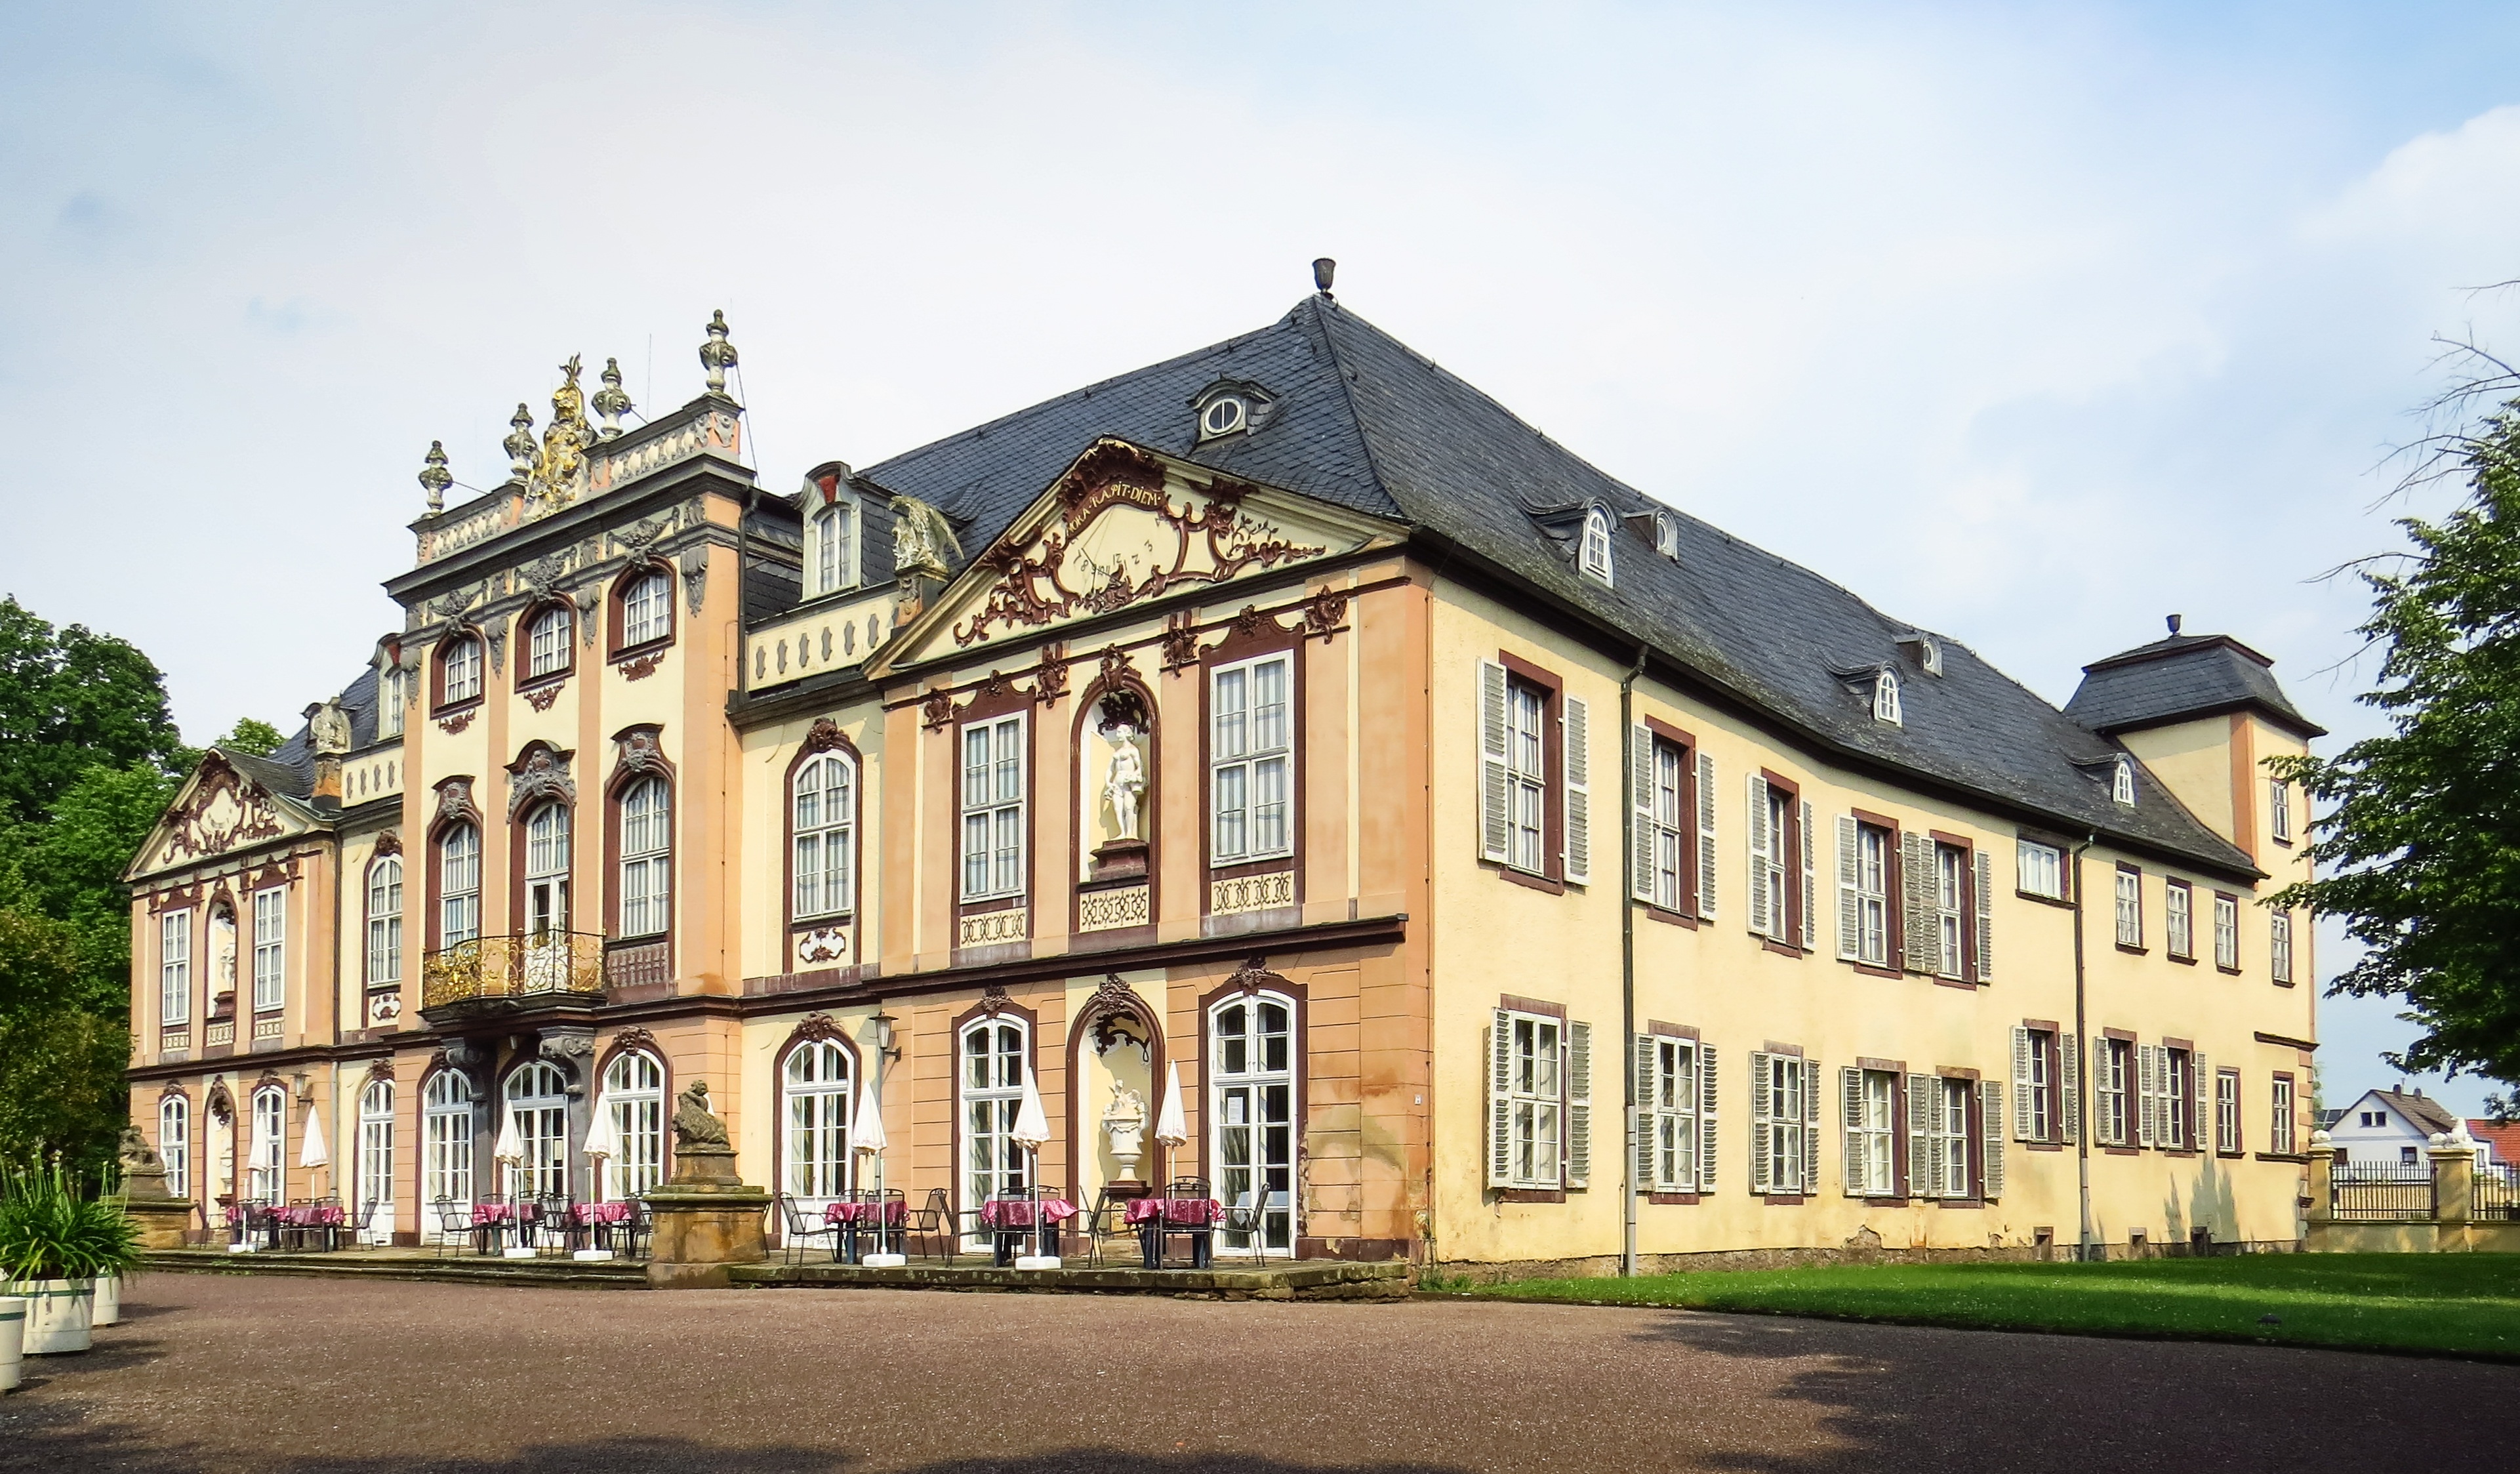
mansion, house, town, building, chateau, palace, home, castle, facade, property, estate, erfurt, neighbourhood, manor house, real estate, tours, stately home, residential area, molsdorf